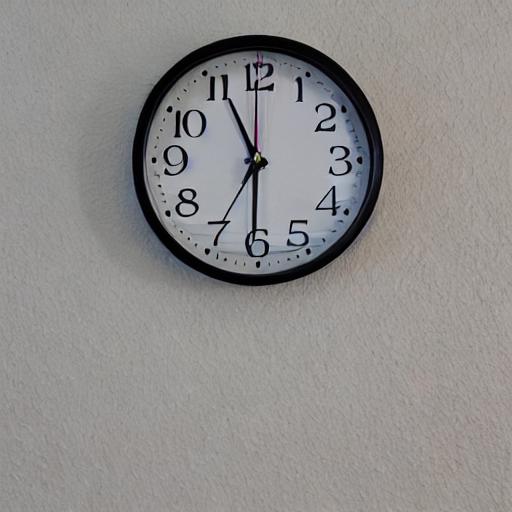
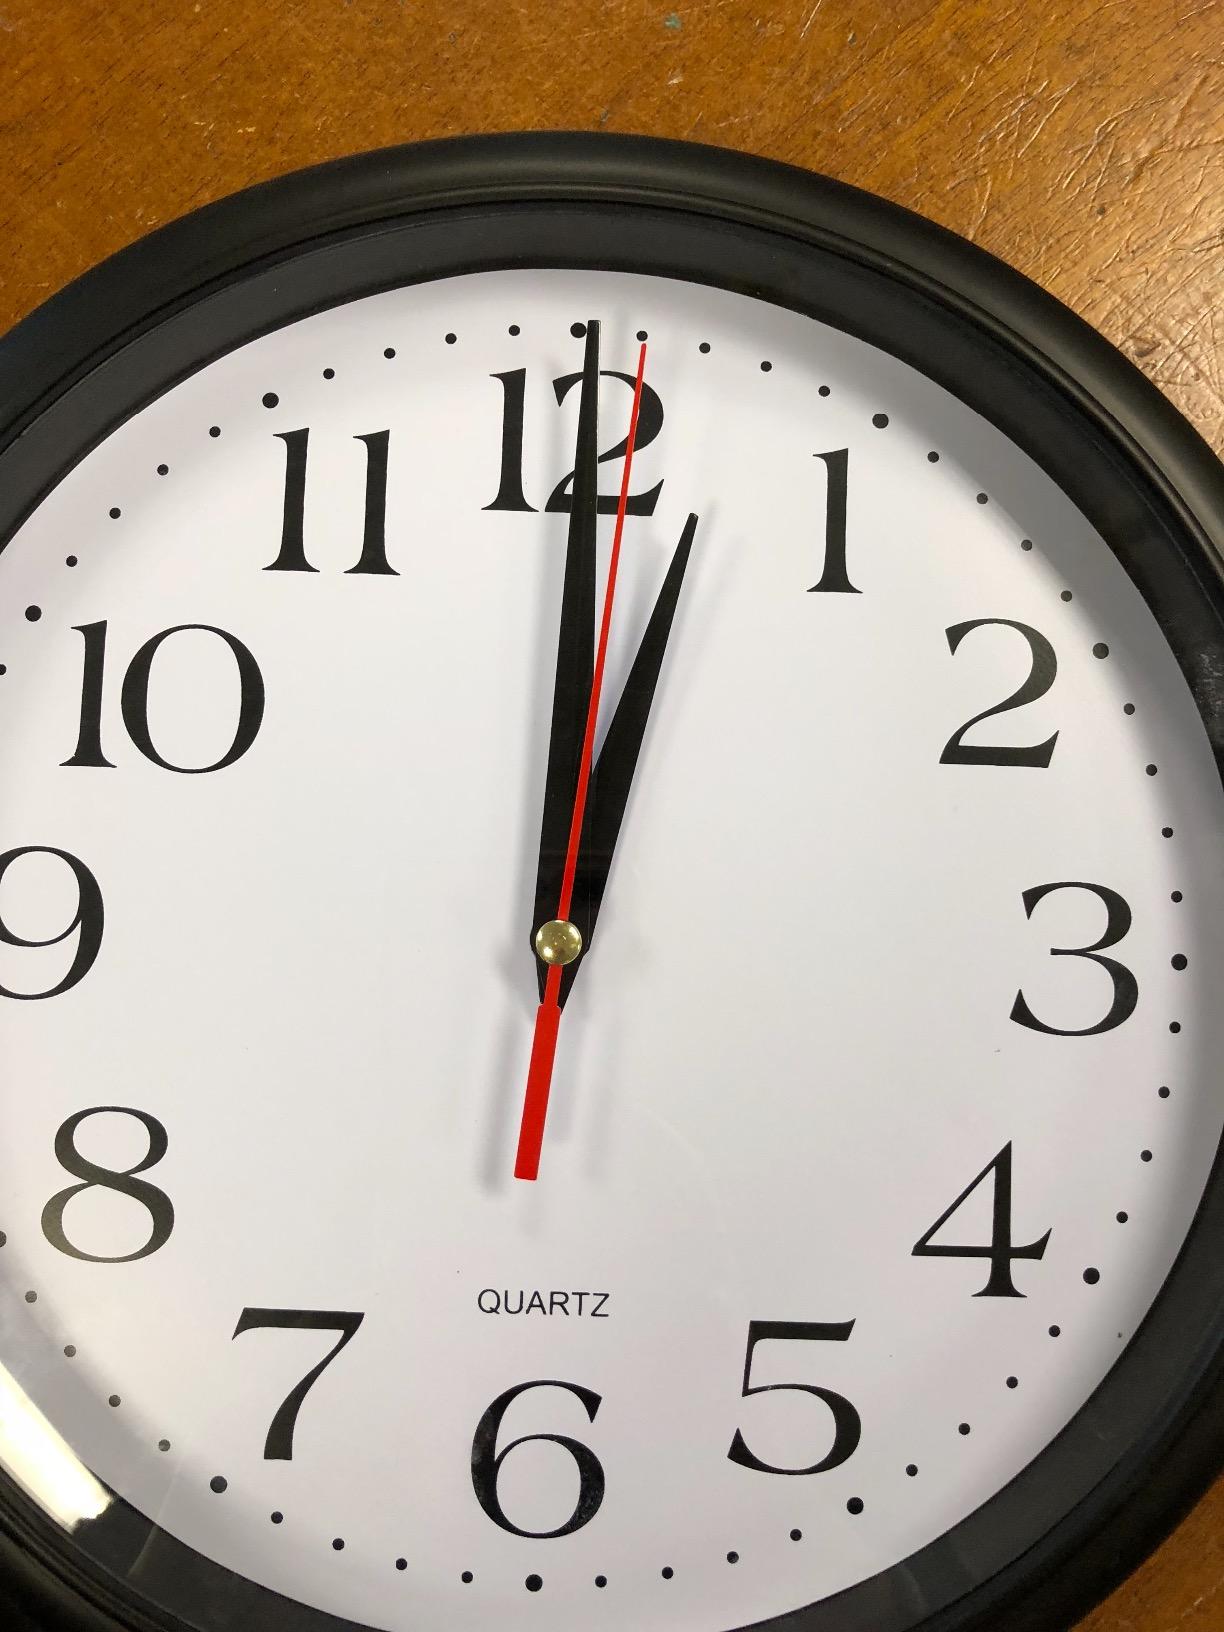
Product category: clock
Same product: no